Klong song na

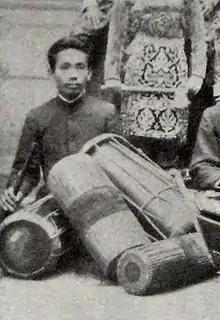
Center and bottom drums, Thailand klong song na drums, equivalent to Cambodian skor sang na drums. Far left and far right drums, Thai Klong khaek drums. Image taken Thailand about 1900 A.D.

Klong song na (or ) is a Thai barrel drum. "Song na" means "two faces", and the drum has two heads that are played with the hands. It is used primarily in the "piphat" ensemble.